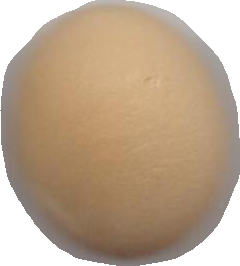
Variety: Grobogan